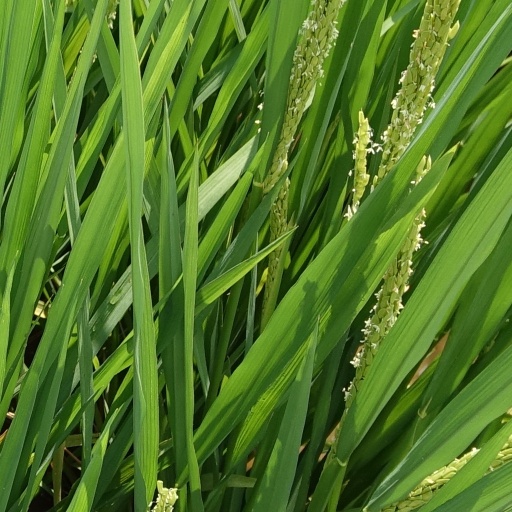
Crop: rice